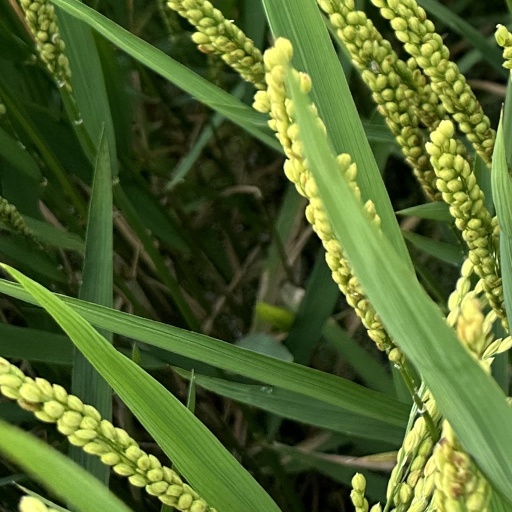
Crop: rice